Liudmyla Suprun

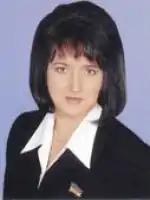
Official portrait, 2002

Liudmyla Pavlivna Suprun (born 7 January 1965) is a Ukrainian politician who served as a People's Deputy of Ukraine from 1998 to 2006, representing Ukraine's 100th electoral district from 1998 to 2002 before being elected on the party list of For United Ukraine. She was a candidate in the 2010 Ukrainian presidential election.